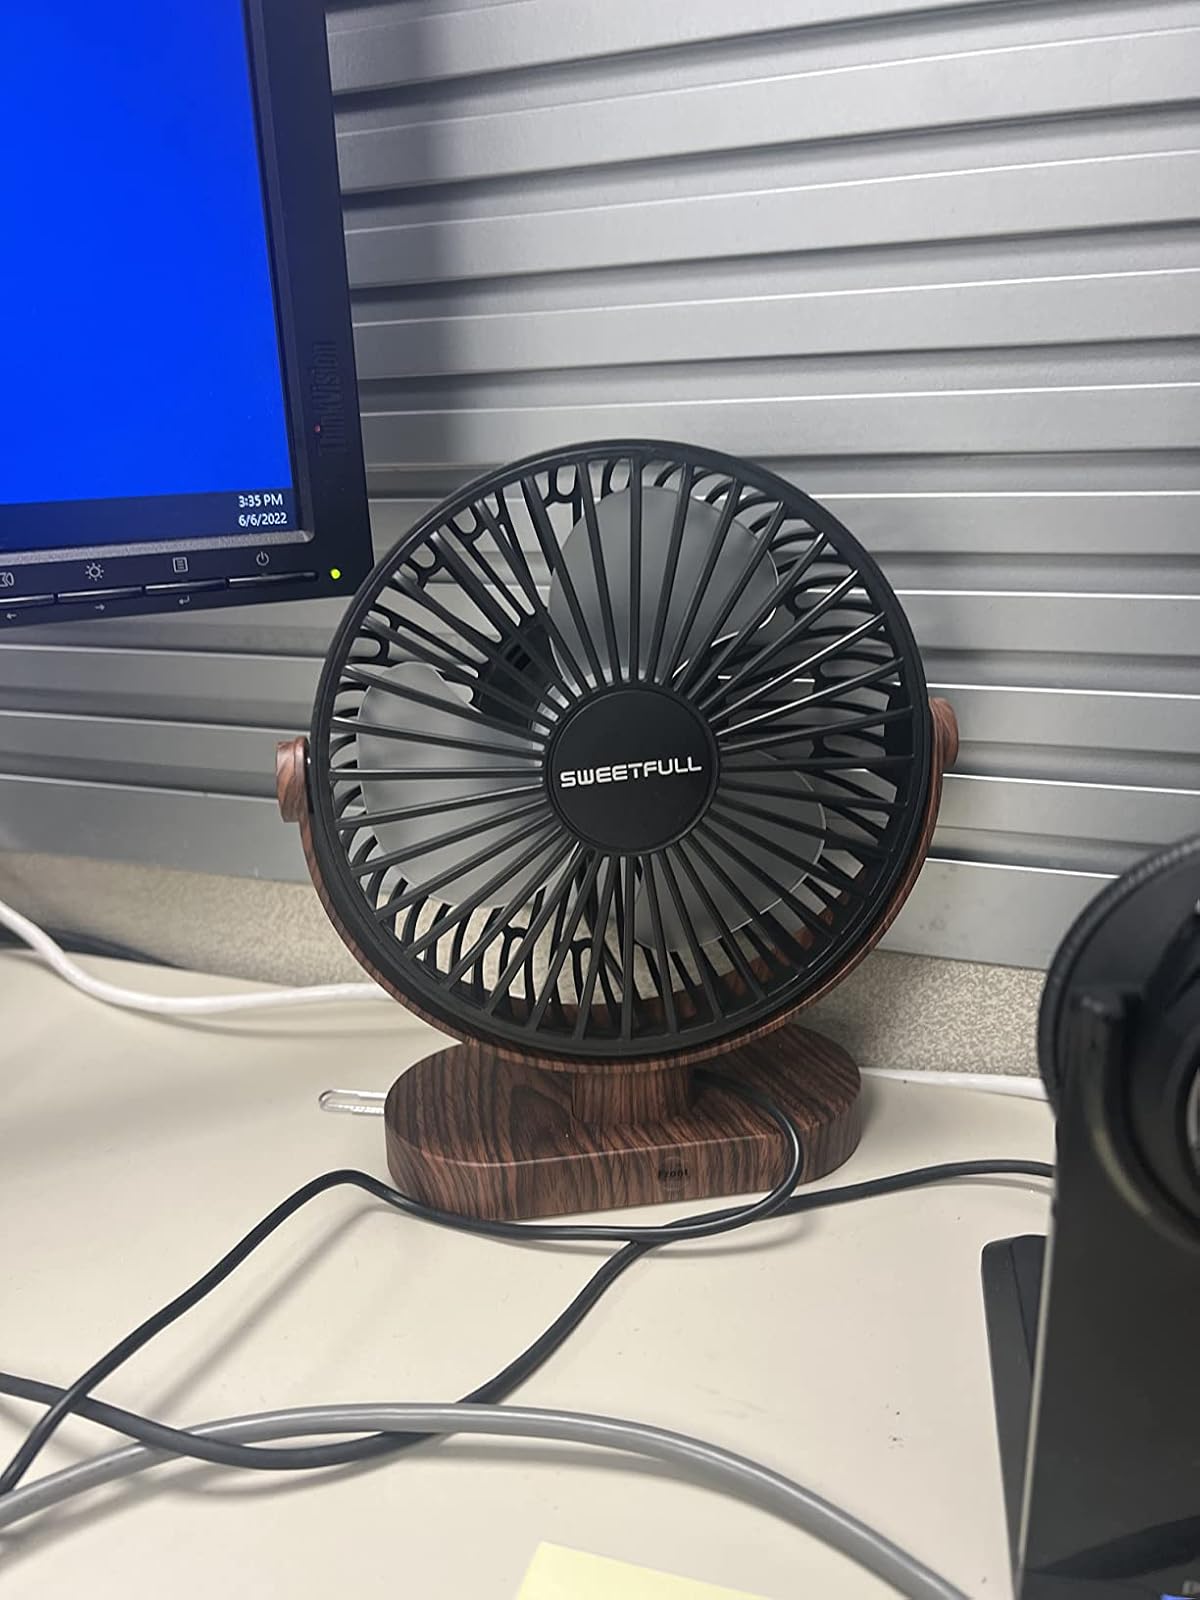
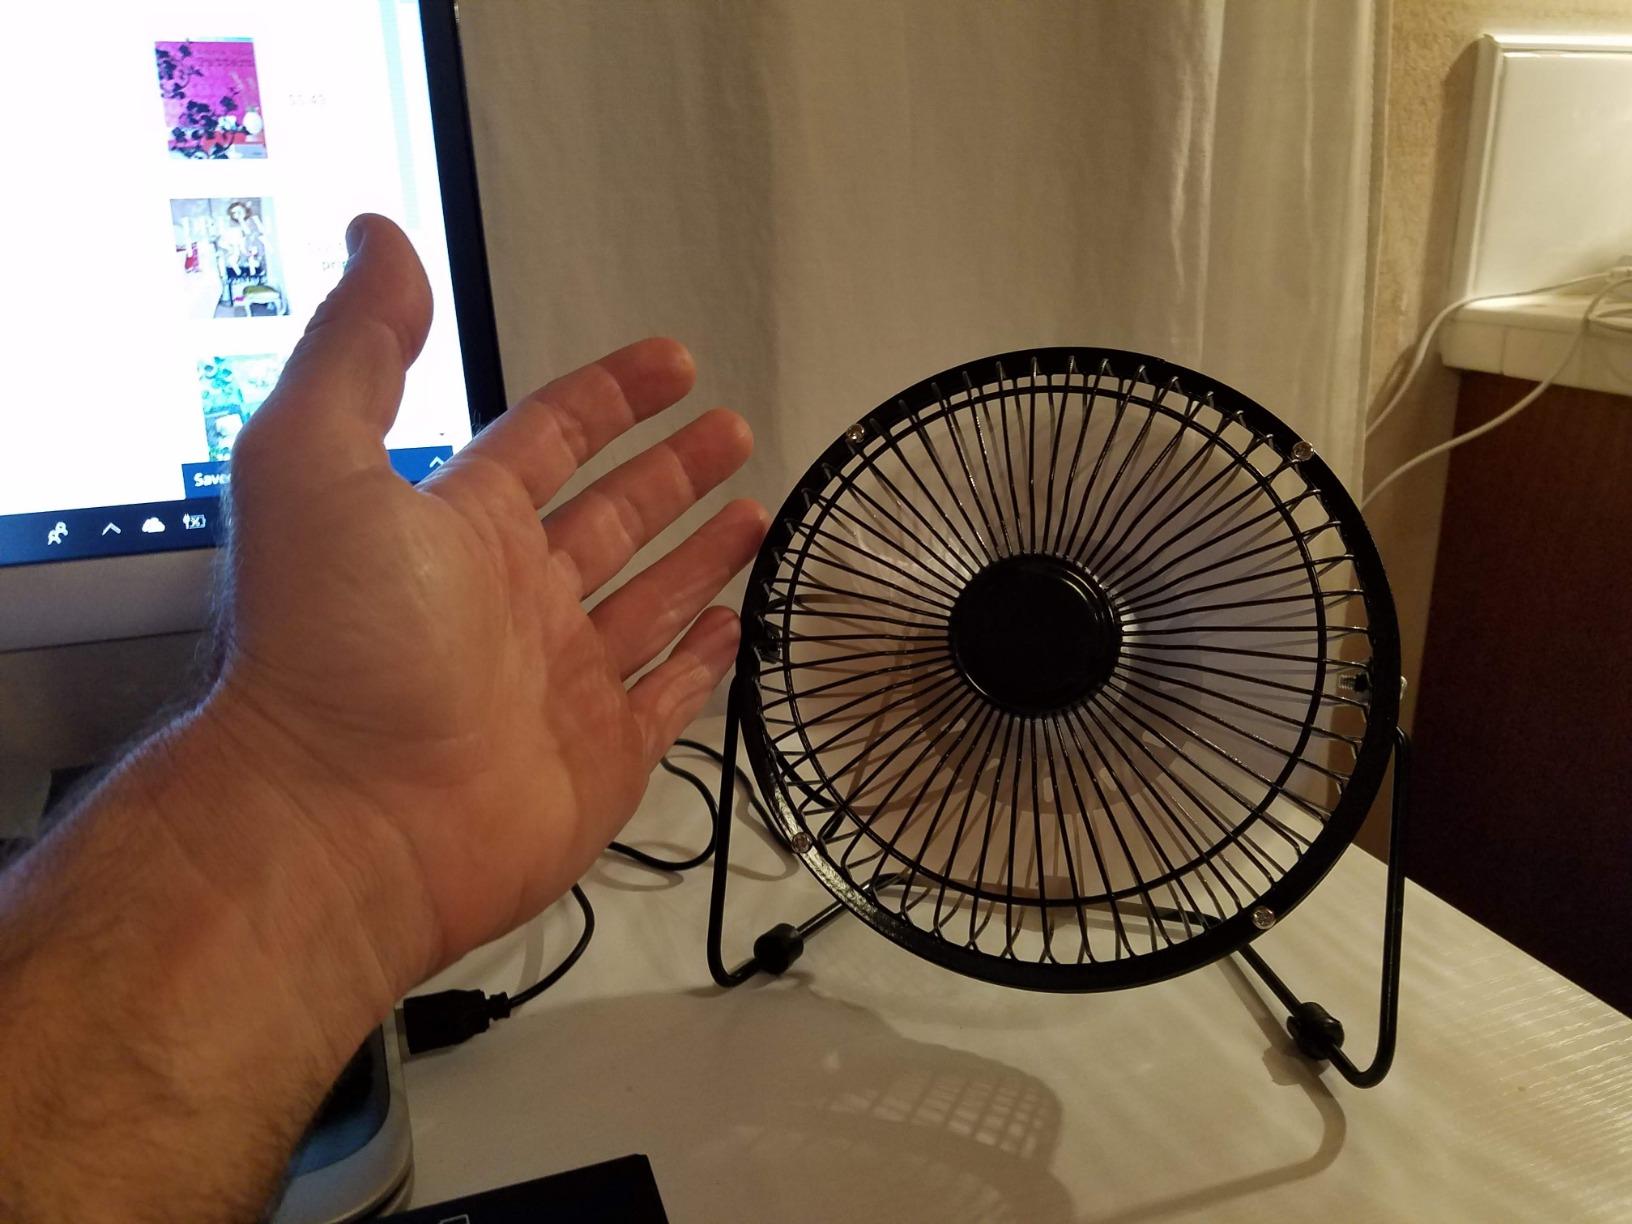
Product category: fan
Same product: no